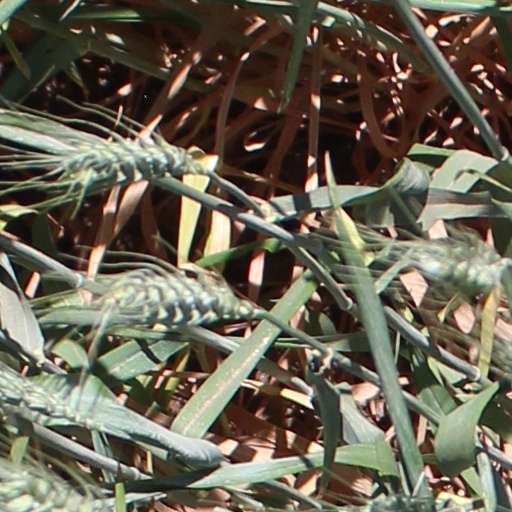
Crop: wheat